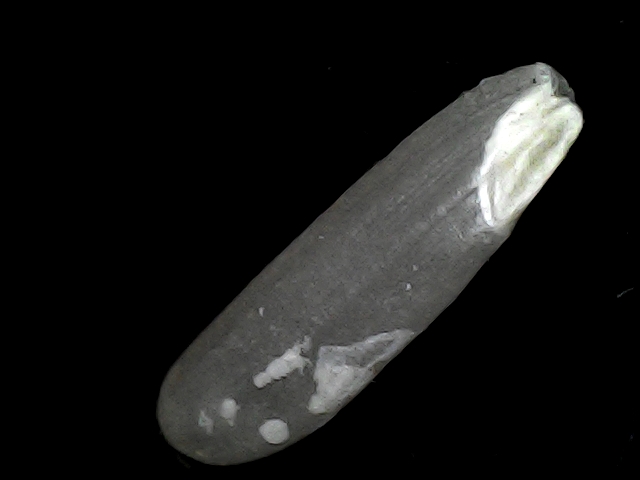
Rice variety: BRRI102